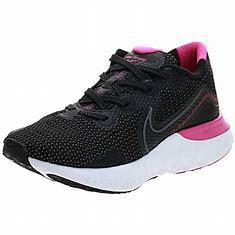
Brand: Nike
Model: Renew Run